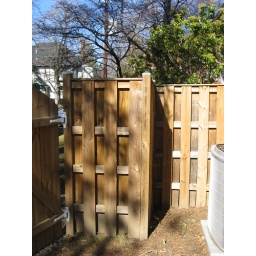
standing in rear side yard looking north; jog in fence adjacent to relative's house